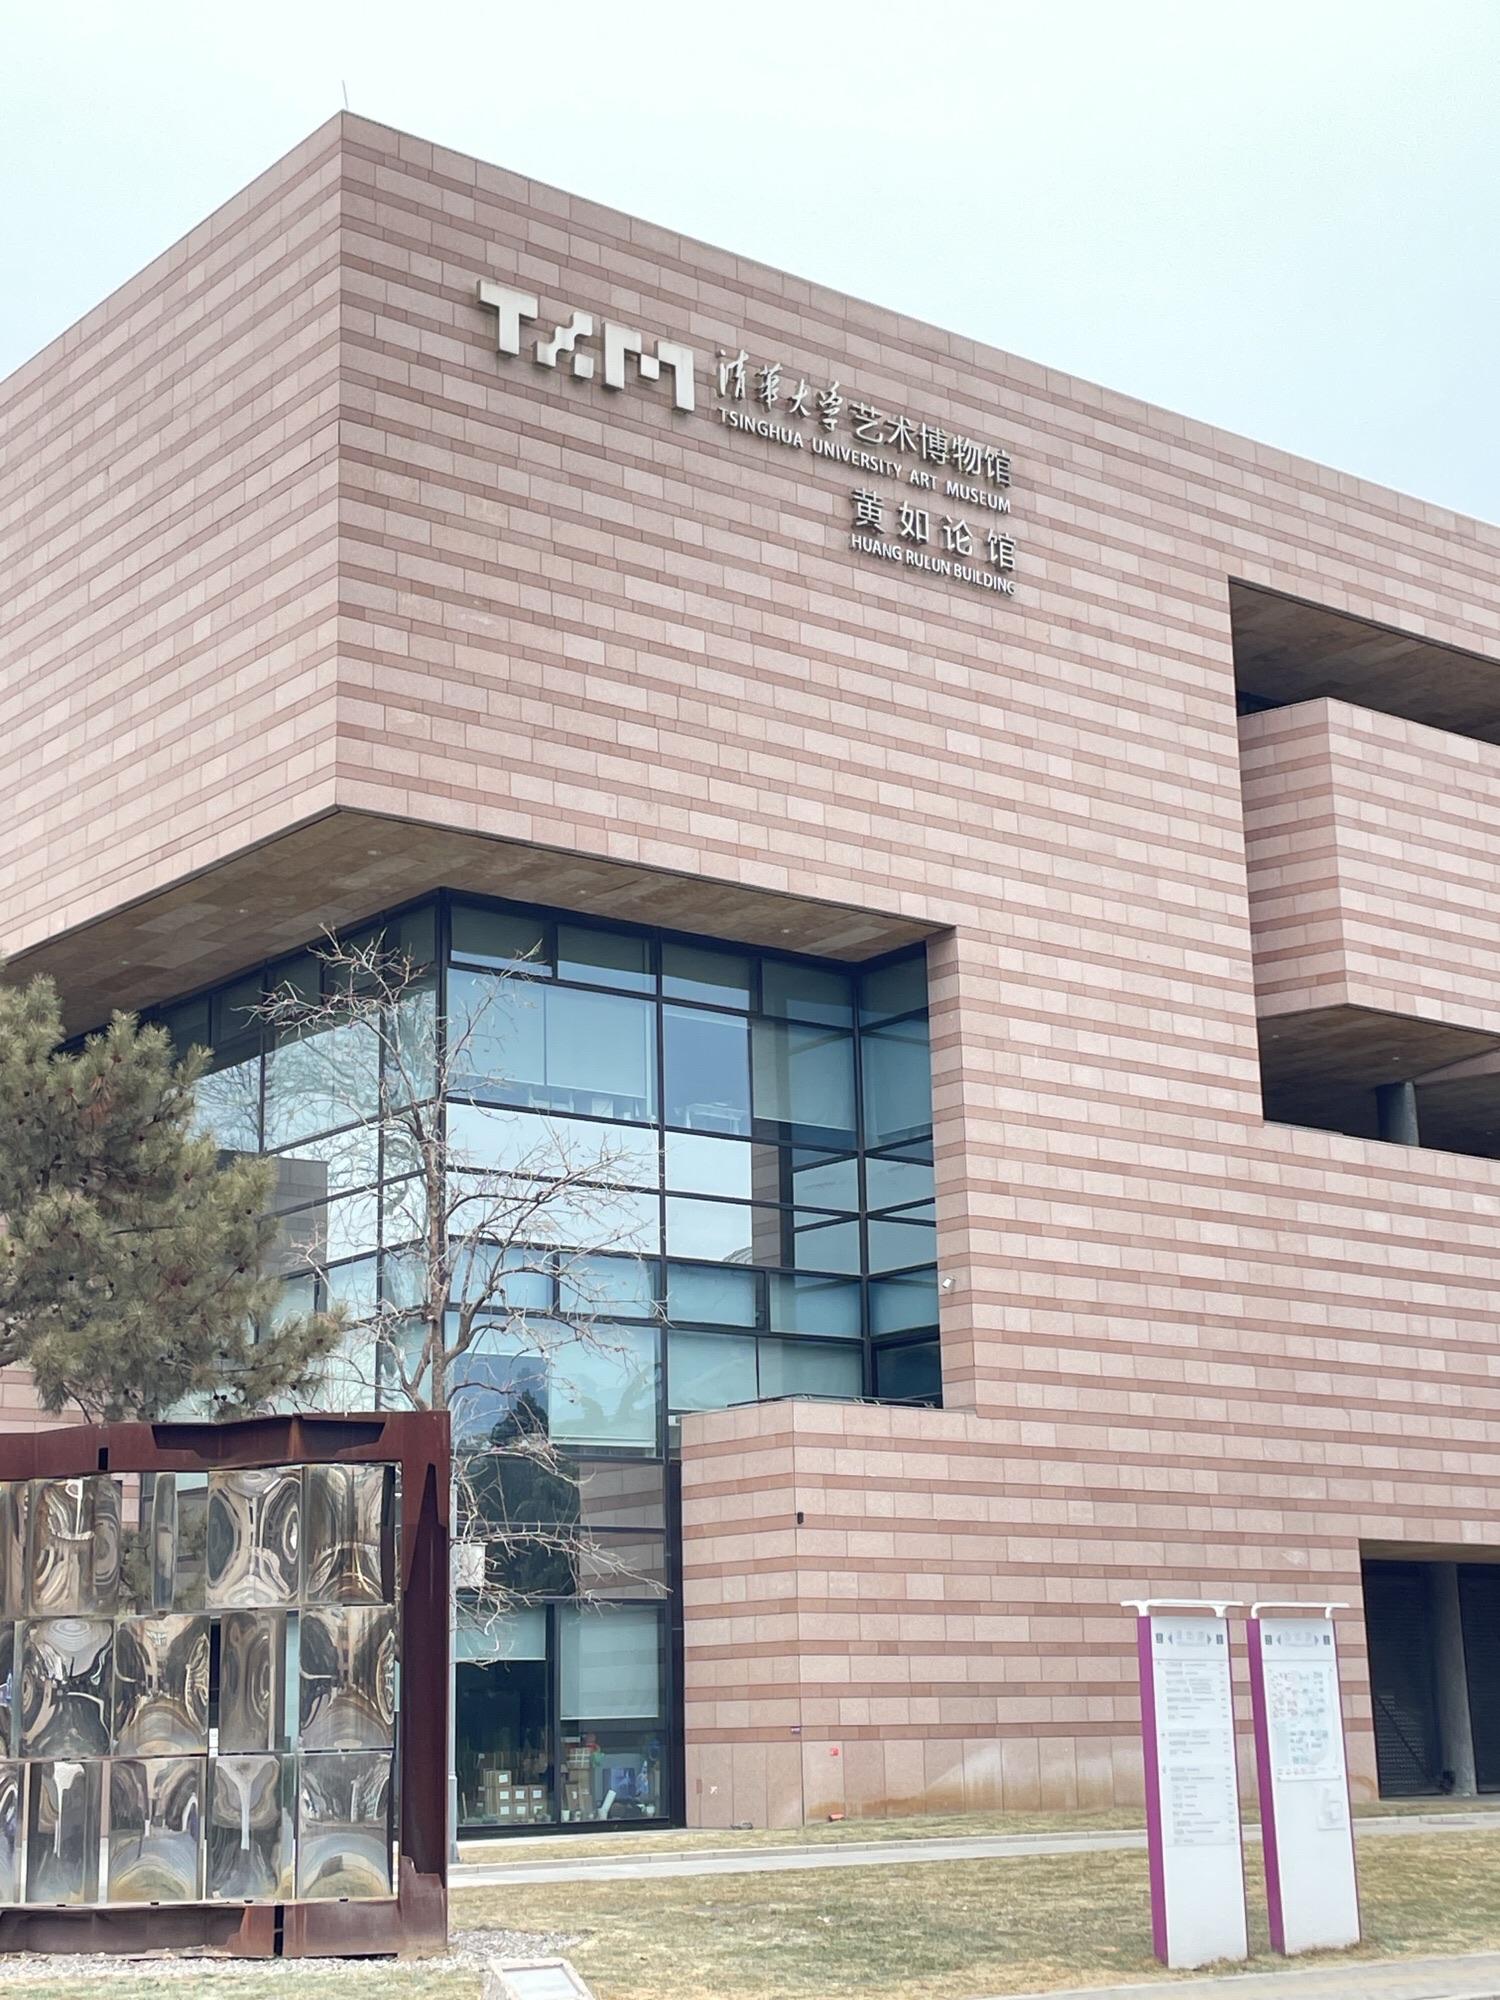
地标名称：清华大学艺术博物馆
所在城市：北京市·海淀区